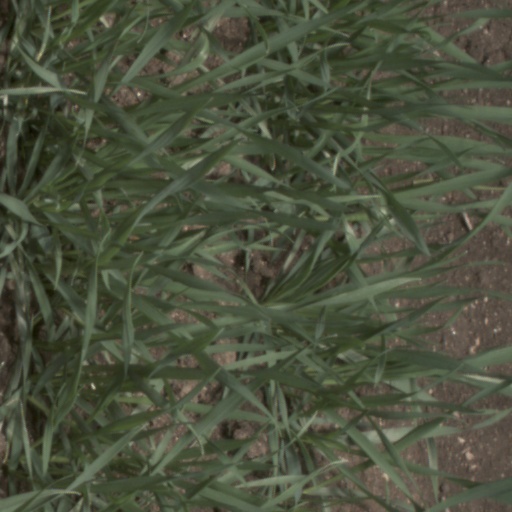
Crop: wheat